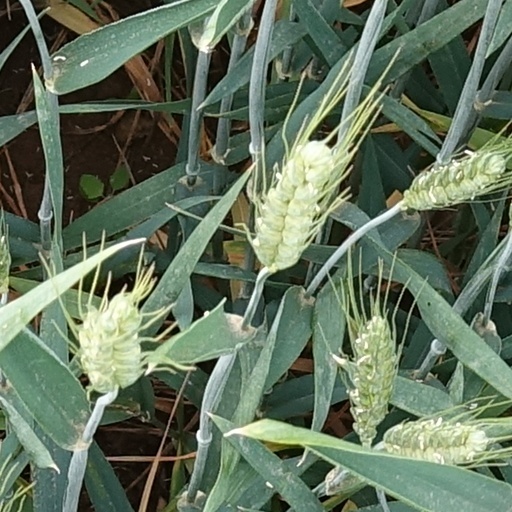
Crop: wheat